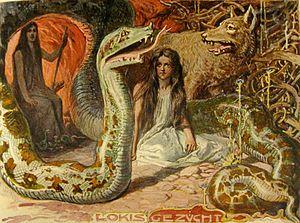
Ah! My Goddess est un manga de Kōsuke Fujishima.
Loki, aussi appelé Loptr ou Hveðrungr, est le dieu de la malice, de la discorde et des illusions dans la mythologie nordique. Il est le fils du géant Farbauti et de Laufey. Loki est le père de plusieurs monstres : le serpent Jörmungand, le loup Fenrir et la déesse du monde des morts Hel. Il est également la mère du cheval d'Odin à huit jambes Sleipnir. Malgré ses origines, il est accueilli dans le panthéon divin des Ases par Odin.
Emil Doepler est un illustrateur allemand, de style art nouveau.
Angrboda ou Angrboða est une géante de glace de la mythologie nordique. Elle est décrite comme ayant les cheveux de la couleur du sang séché. Selon la Völuspá hin skamma, c'est avec Angrboda que Loki engendra le loup Fenrir. L’Edda de Snorri Sturluson ajoute qu'il s'agit d'une géante de Jötunheim et qu'elle est aussi la mère de Jörmungandr, le serpent de Midgard, et de Hel, qui règne sur le monde des morts. Son nom n'apparaît que dans ces deux sources, et il s'agit sans doute d'une invention du XIIᵉ siècle.